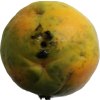
Label: papaya